Chapel of the Madeleine, Malestroit

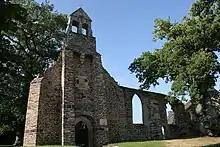
The chapel ruins

The ruins of the chapel were registered as an historical monument in December 1934.